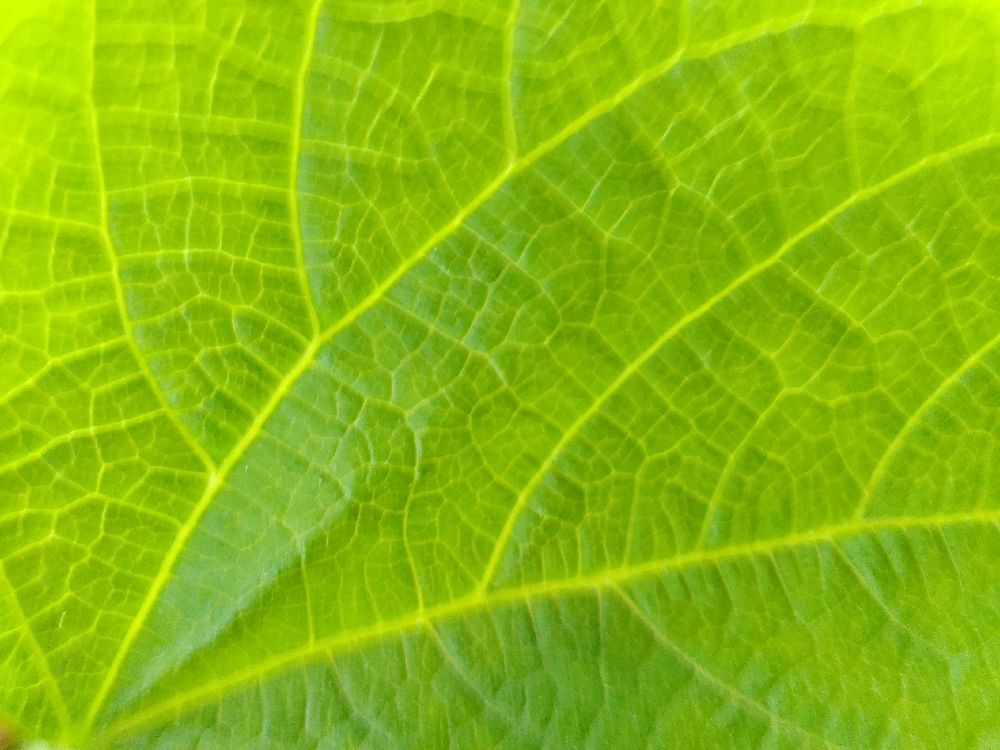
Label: healthy